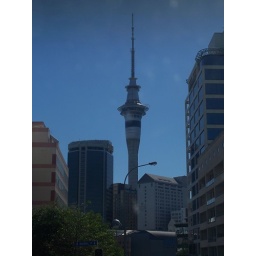
the sky tower in auckland